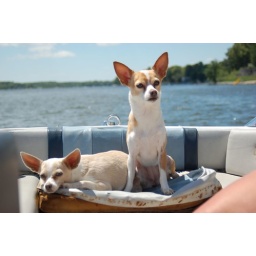
Gina and Gabby looking all cute in the boat